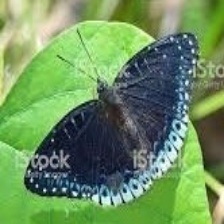
Species: POPINJAY